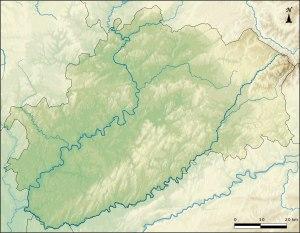
La géographie de la Haute-Saône est marquée par la prédominance des plateaux hauts-saônois au centre et du Bas-Jura au sud-est. L'est s'ouvre sur la trouée de Belfort, entre les Vosges et le Jura. Il est arrosé par la Saône, l'Ognon, le Rahin et d'autres rivières et ruisseaux moins importants, notamment dans les vallées du Nord.